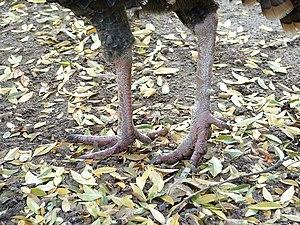
Les oiseaux, encore appelés dinosaures aviens, sont une classe d'animaux vertébrés caractérisée par la bipédie, la disposition des ailes et un bec sans dents.